Rochechinard

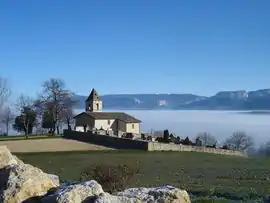
The church of Rochechinard

Rochechinard is a commune in the Drôme department in southeastern France.